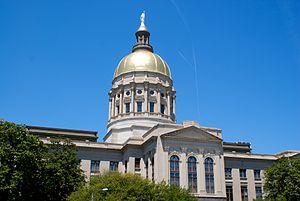
Cet article concerne les Capitoles des États-Unis à ne pas confondre avec les capitales des États-Unis où se trouvent ces bâtiments et le Capitole des États-Unis qui héberge le Congrès des États-Unis.